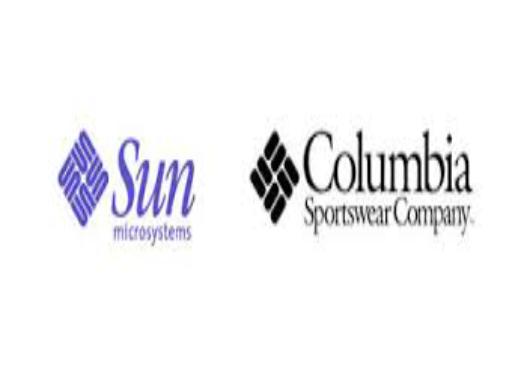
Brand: Columbia
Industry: Clothes